Church of Saint Baudilus, Neuilly-sur-Marne

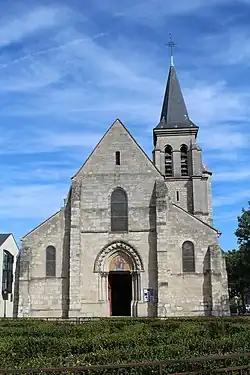

The church of Saint Baudilus is a Roman Catholic church in Neuilly-sur-Marne in the department of Seine-Saint-Denis, France. It is dedicated to Saint Baudilus, a martyr of the 3rd century. It is listed as a Class Historic Monument.